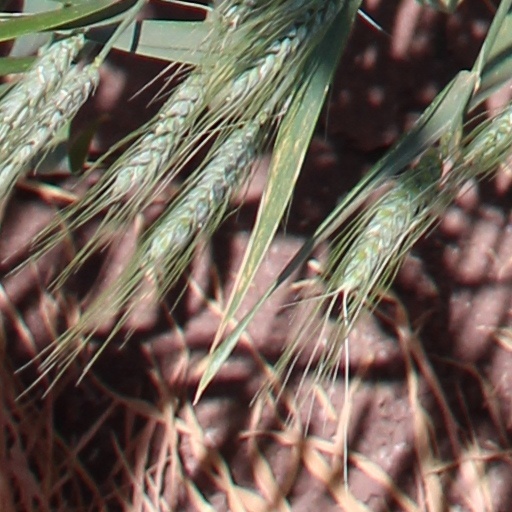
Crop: wheat